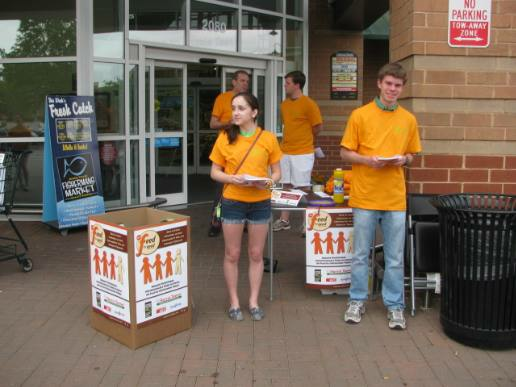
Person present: Yes